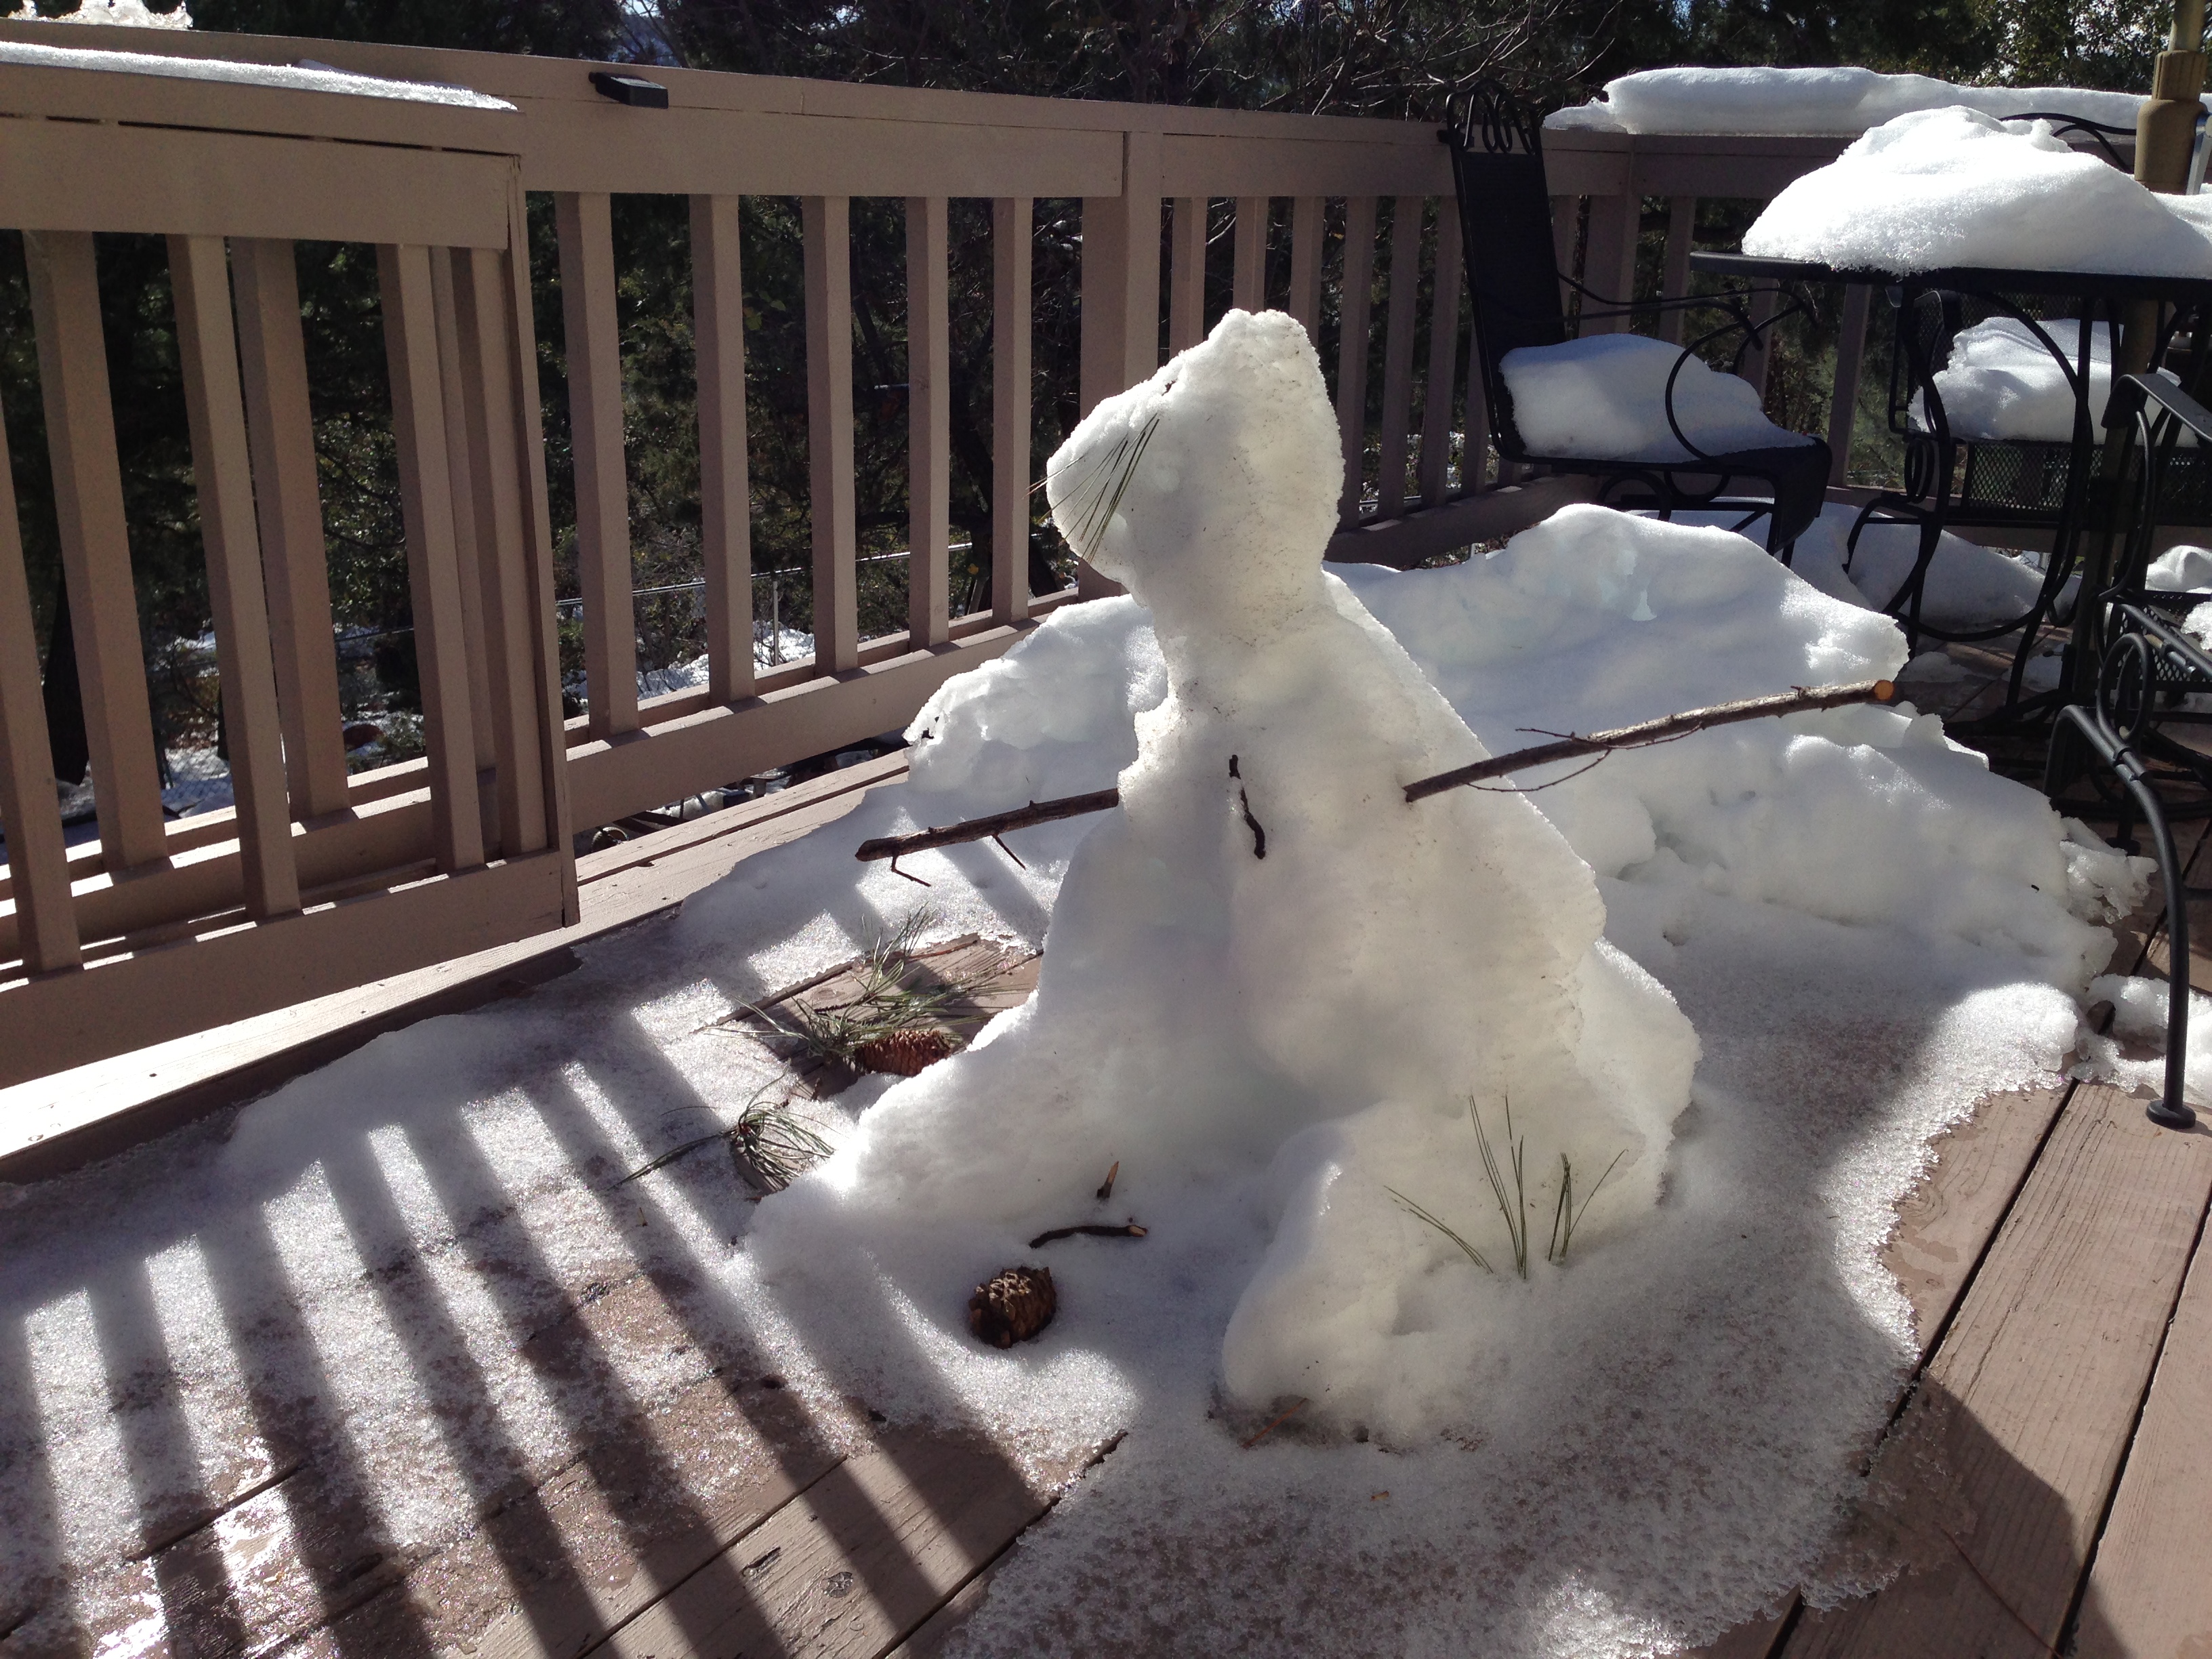
snow, winter, statue, weather, season, sculpture, uploaded by flickrmobile, flickriosapp filter nofilter